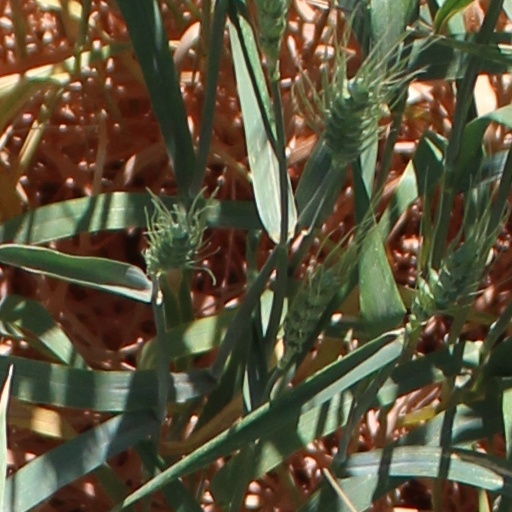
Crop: wheat